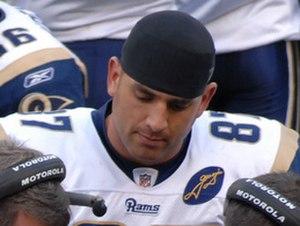
Anthony G. Becht est un joueur américain de football américain.